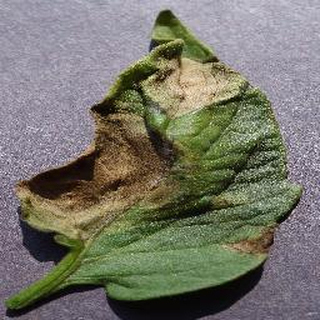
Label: tomato_late_blight